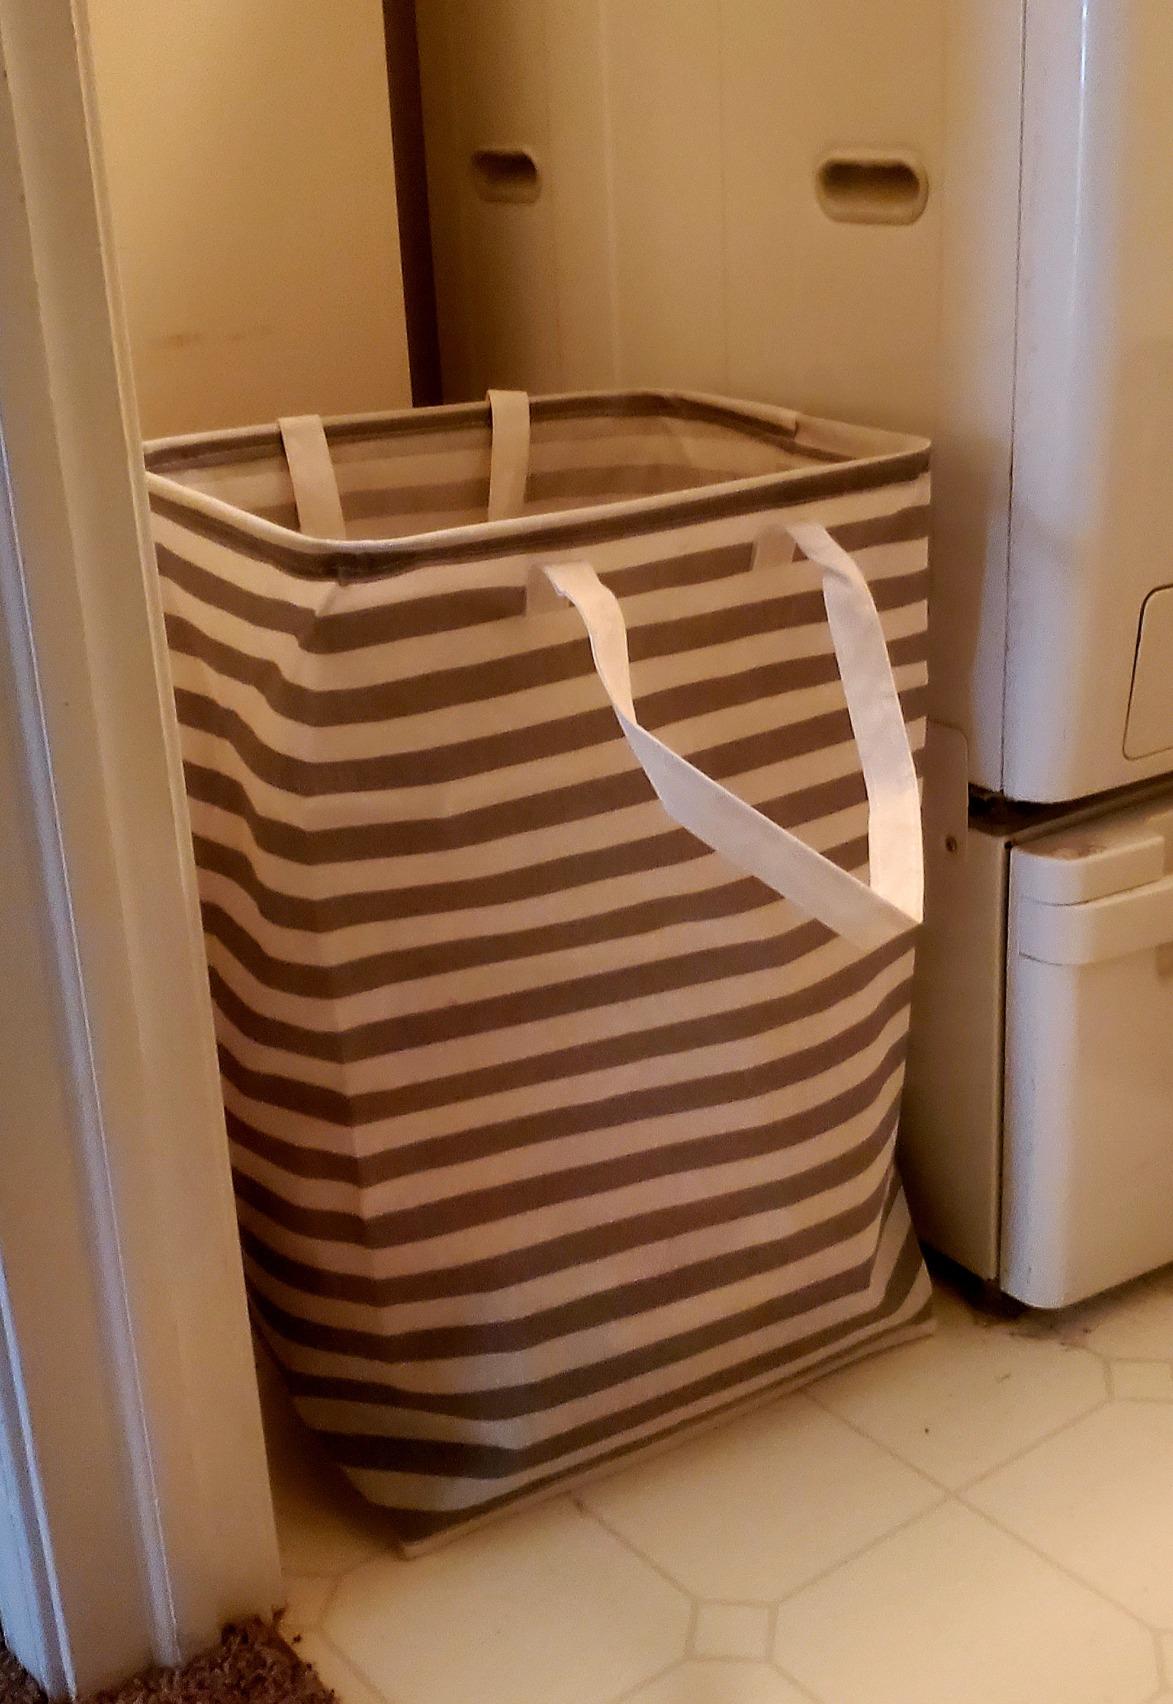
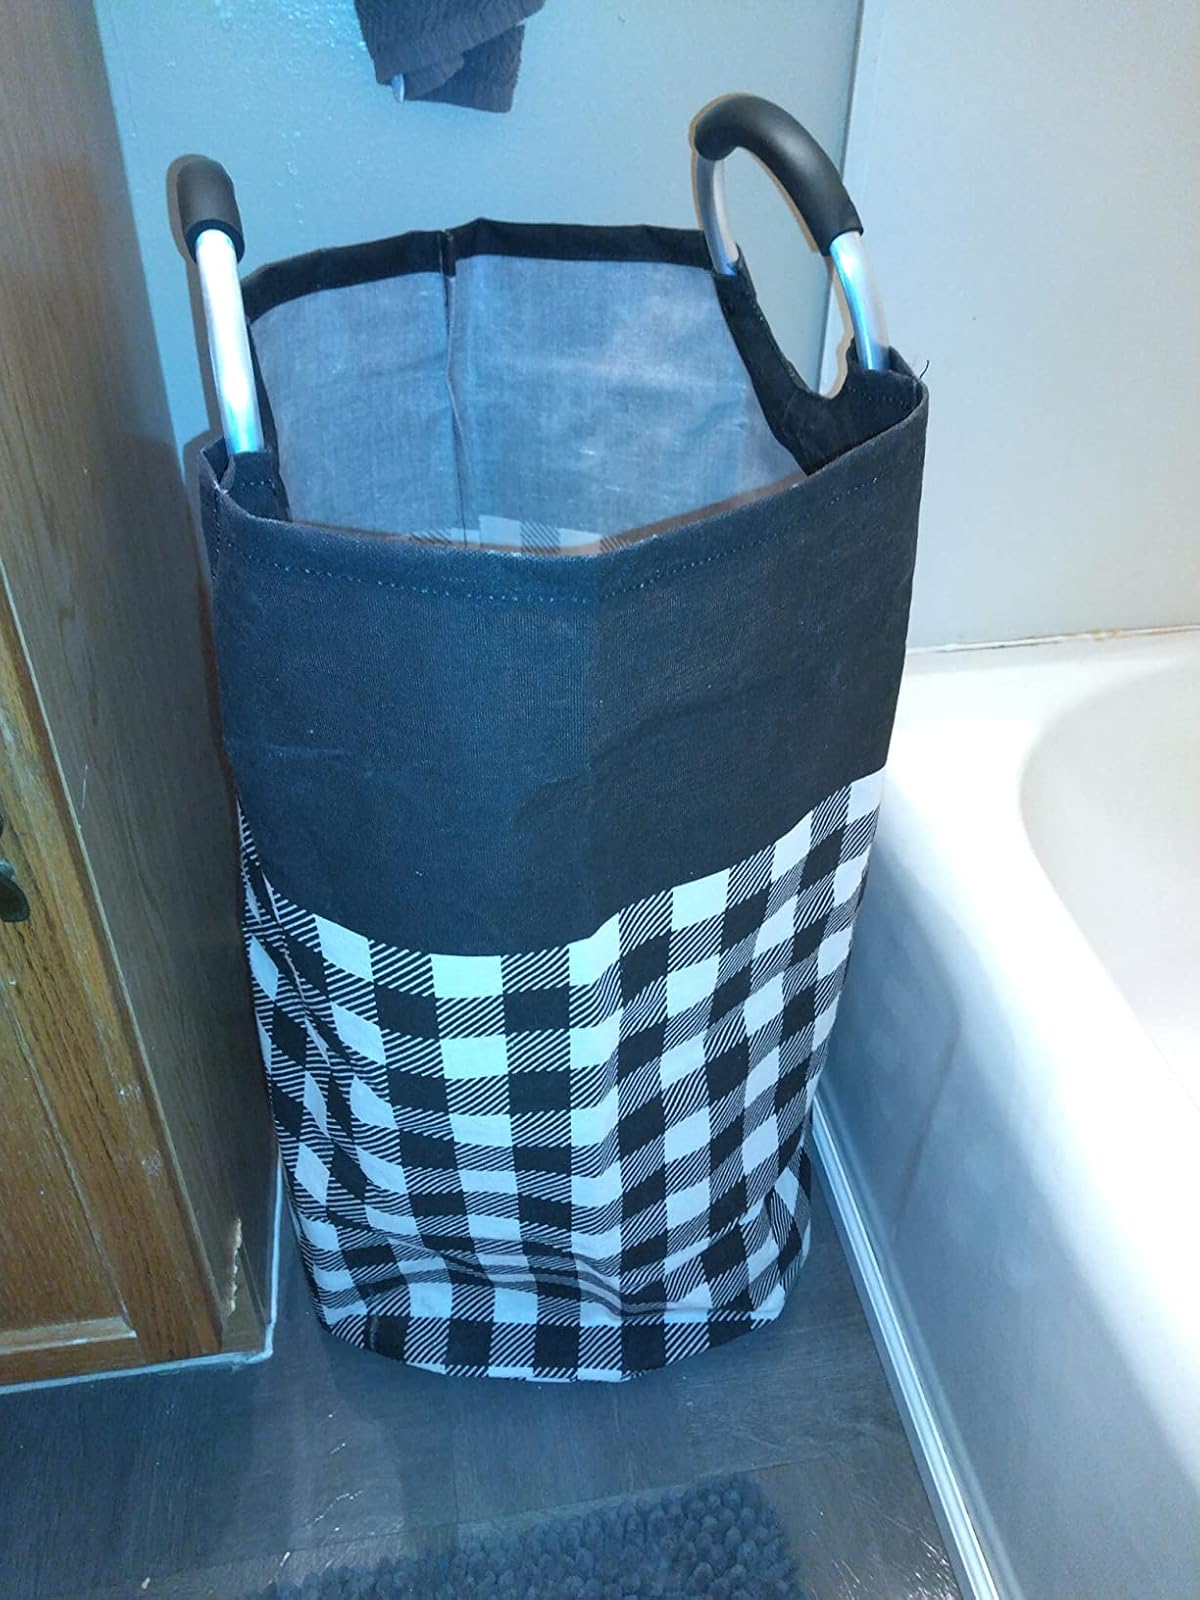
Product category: items_hamper
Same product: no